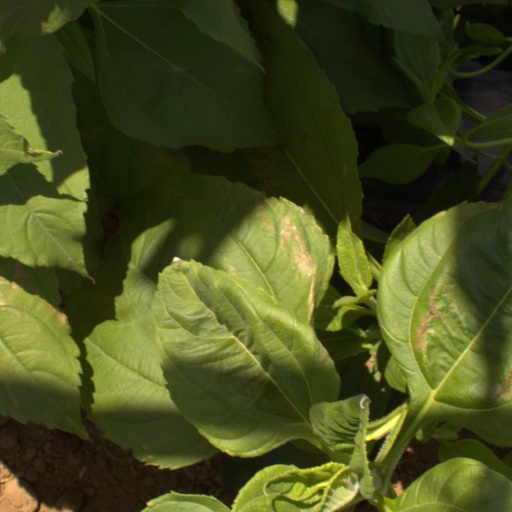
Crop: Jerusalem artichoke